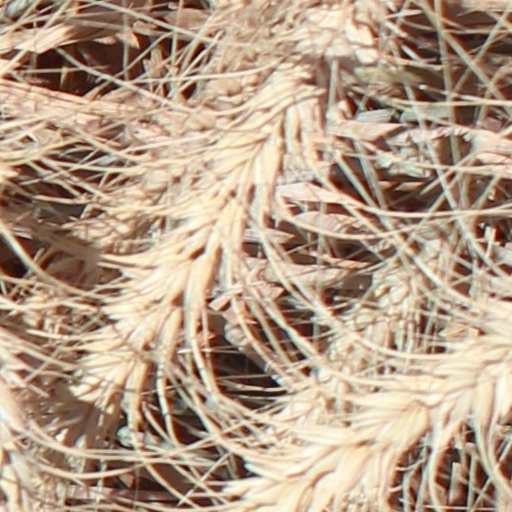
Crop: wheat